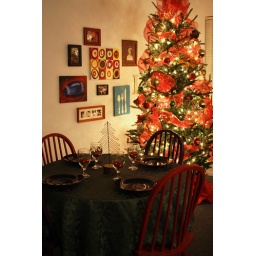
Christmas table setting with the tree in the background